KPJK

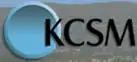
Former KPJK logo, as KCSM-TV.

KCSM dropped its membership with PBS in 2009, and became an independent public television station (KCET, downstate in Los Angeles, would follow suit in January 2011; however, it would rejoin PBS in 2019). KCSM-TV retained an affiliation with MHz Worldview for programming feeds on its second digital subchannel.